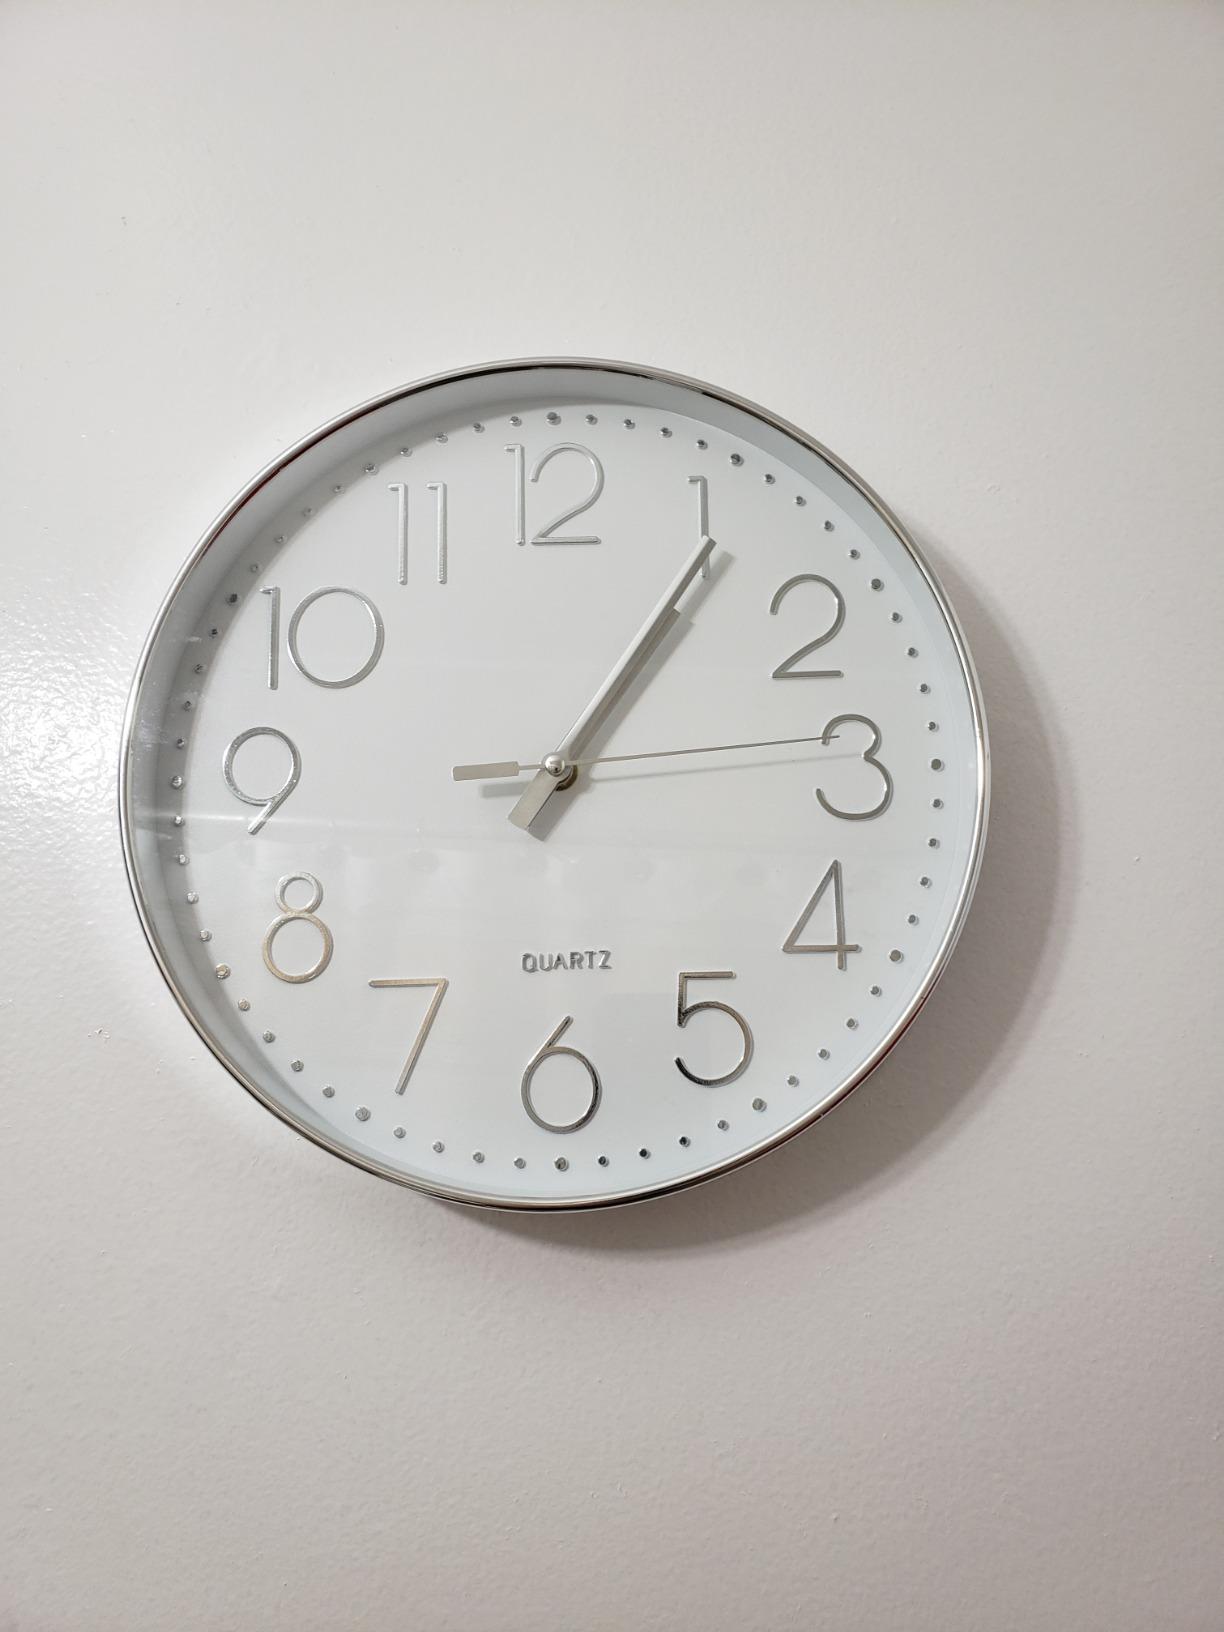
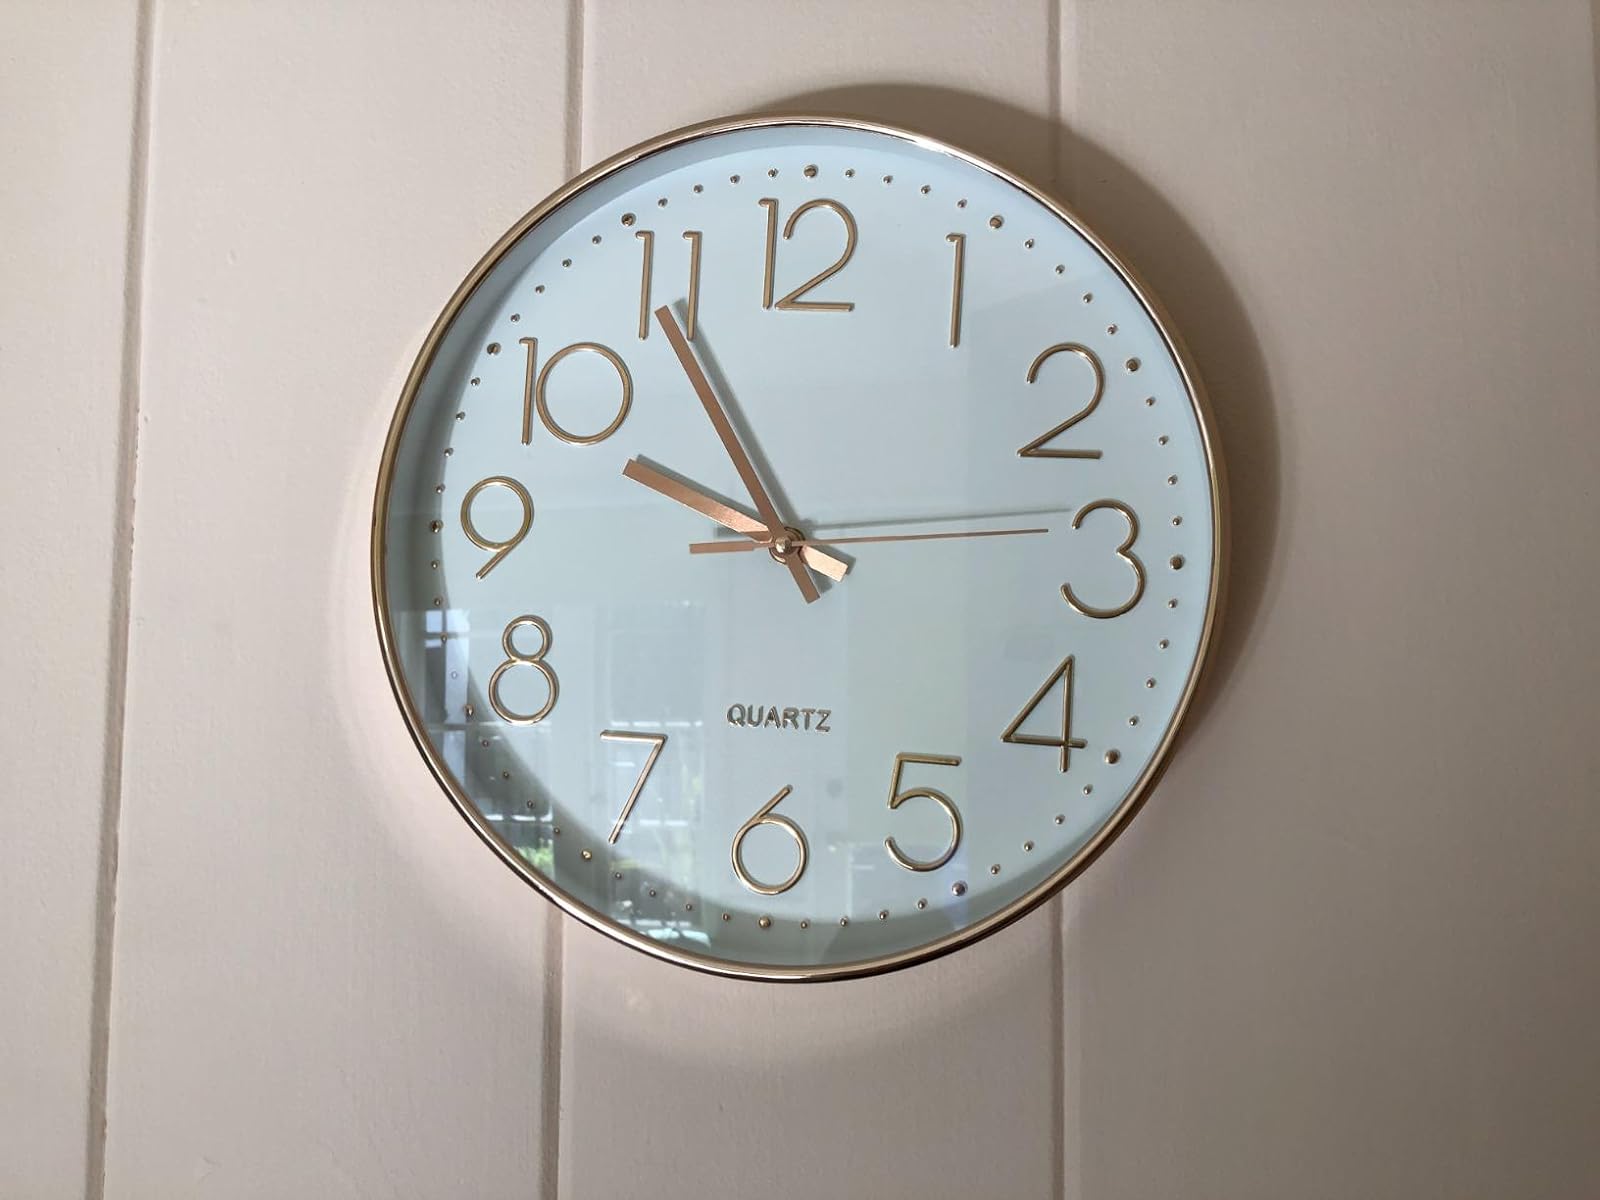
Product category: clock
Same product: no